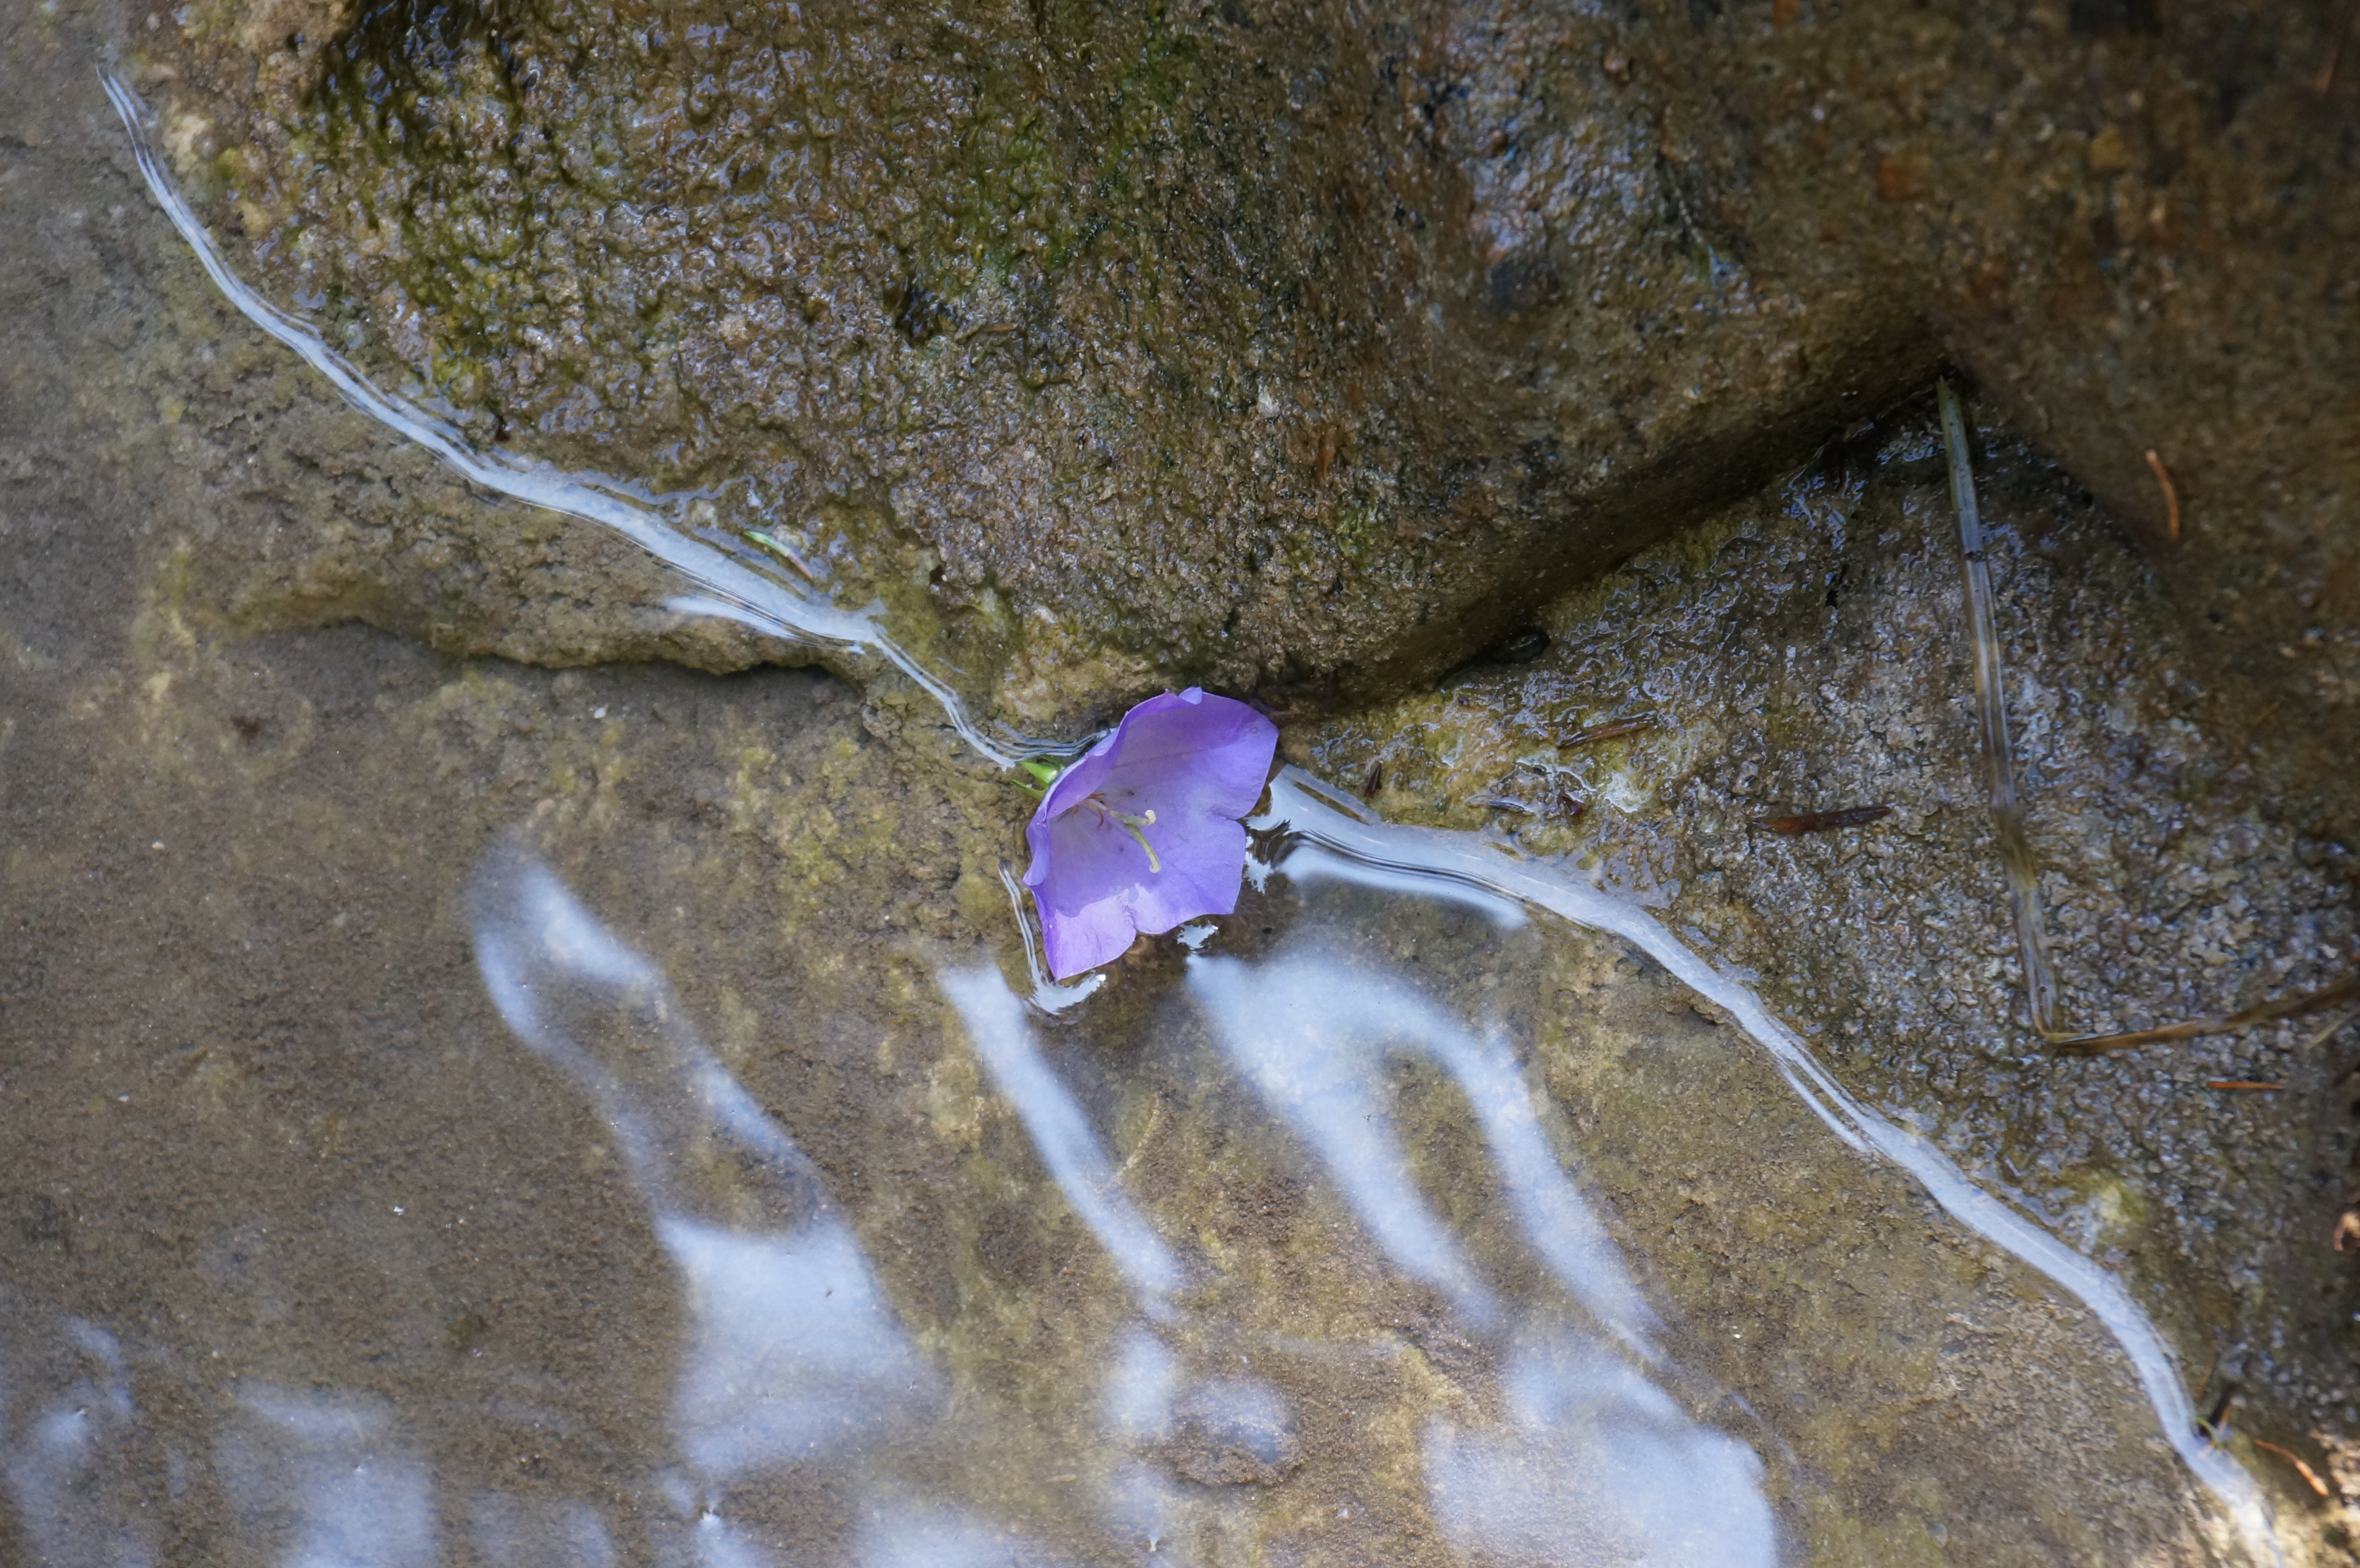
water, rock, wildlife, underwater, biology, fish, fauna, reef, marine biology